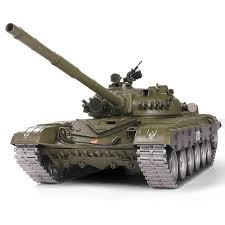
Label: Tank